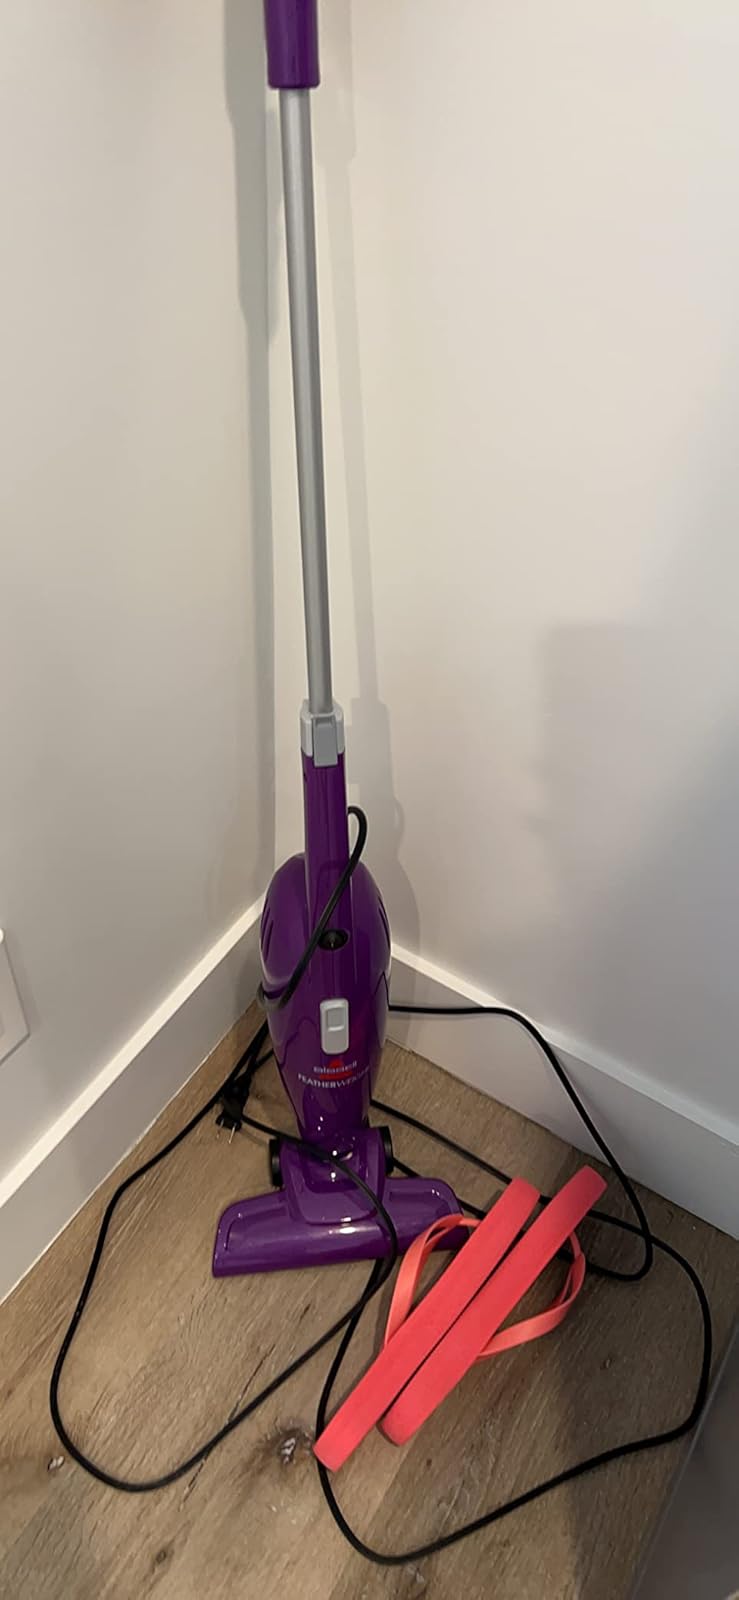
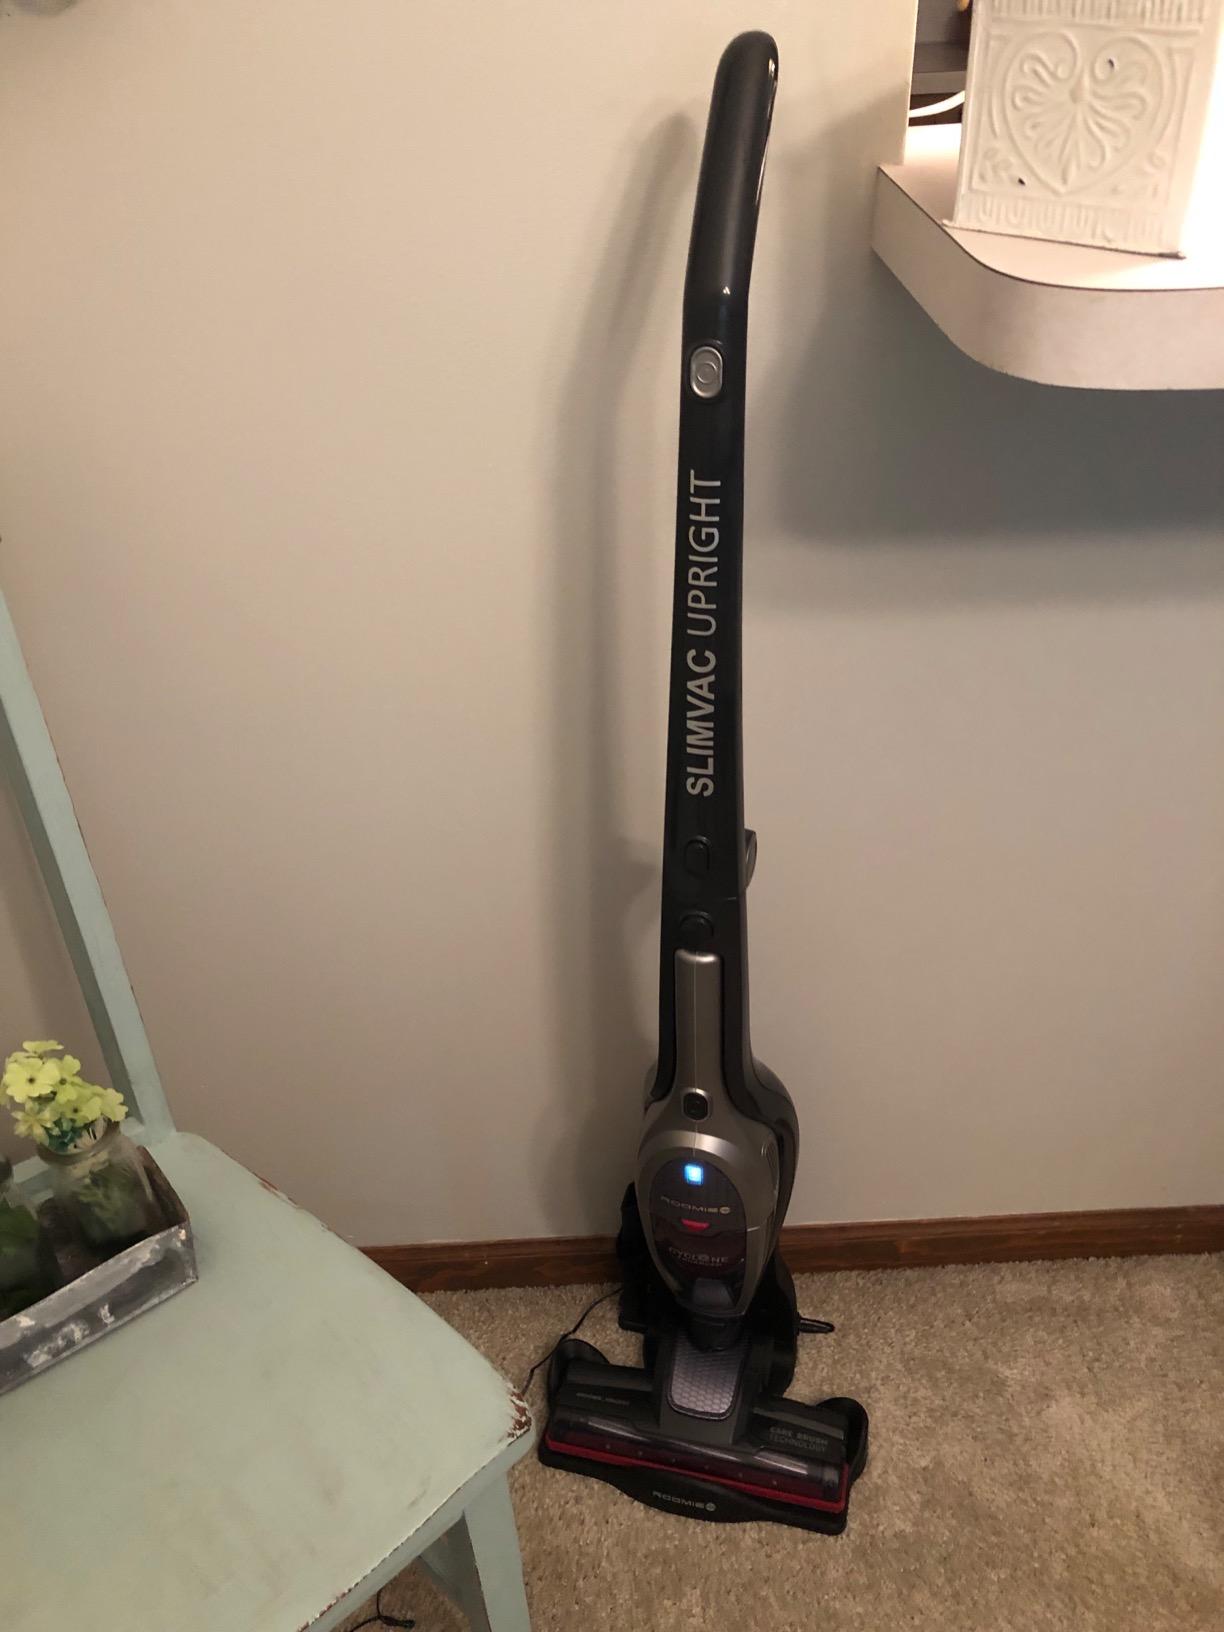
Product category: items_vacuum
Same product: no